Neil Hall

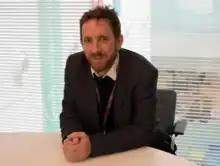
Professor Neil Hall

Neil Hall studied at Colonel Frank Seely School in Calverton, Nottinghamshire. He is dyslexic and at school was drawn to science as it was an area in which he felt he could excel. He was fascinated by genetics and inheritance. He has a B.S. in genetics and a PhD in molecular biology from the University of Liverpool.